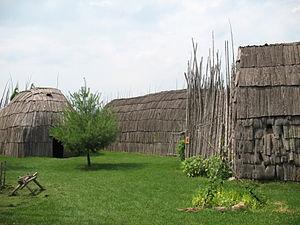
Droulers-Tsiionhiakwatha, plus important et le mieux conservé des sites connus associés aux Iroquoiens du Saint-Laurent au Canada. Quelques-un des bâtiments reconstruits du village qui est excavé sur la colline voisine. On estime que la colline recèle 7 millions d'artefacts.
Les Iroquoiens du Saint-Laurent vivaient, jusqu'à la fin du XVIᵉ siècle, le long du fleuve Saint-Laurent au Québec et en Ontario, Canada, et dans l'État de New York, États-Unis.
Le Suroît, également appelé Haut-Saint-Laurent ou Sud-Ouest, est une région géographique et historique du Québec située au sud-ouest de la plaine du Saint-Laurent. Son territoire correspond à la partie ouest de la région administrative de la Montérégie et à l'ancienne sous-région de la Vallée-du-Haut-Saint-Laurent.
Saint-Anicet, auparavant Saint-Anicet-de-Godmanchester., est une municipalité du Québec située dans la municipalité régionale de comté du Haut-Saint-Laurent au sud-ouest du pays du Suroît dans la région administrative de la Montérégie.
Droulers-Tsiionhiakwatha est le site archéologique d'un ancien village d'Iroquoiens du Saint-Laurent situé à Saint-Anicet au sud-ouest de Salaberry-de-Valleyfield. Le village a été occupé vers 1450 sur une période de 20 ans. Avec sa population estimée de 500 habitants, il s'agit du plus grand site villageois pré-contact à avoir été mis au jour au Québec. Il a été cité site patrimonial par la municipalité de Saint-Anicet et désigné en 2007 comme lieu historique national du Canada. En 2017, il a été classé comme site patrimonial par le ministère de la Culture et des Communications.
Le Haut-Saint-Laurent est une municipalité régionale de comté québécoise de la région administrative de la Montérégie, située au sud du pays du Suroît. Le chef-lieu est Huntingdon.